Zell Kravinsky

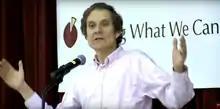
Kravinsky giving a talk for Giving What We Can at Rutgers University in 2012

Zell Kravinsky is an American investor and utilitarian who is known for making a non-directed kidney donation to a stranger and for donating over $45 million of his personal wealth to charity, with the largest individual donation going to the Centers for Disease Control and Prevention (CDC). He is also a poet.